Lupo-class frigate

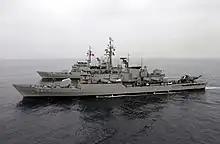
Peruvian "Carvajal"-class frigates, and .

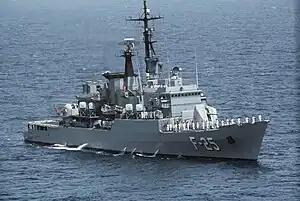
A starboard bow view of ARV "General Salom" prior to her upgrade

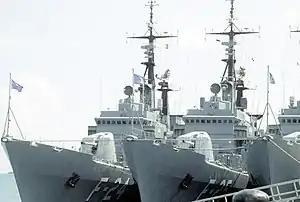
ARV "General Soublette" (F-24) and "ARV General Salóm" (F-25) docked alongside in port

Venezuela ordered six "Lupo"-class frigates from CNR in 1975 as a replacement for older warships. These units were commissioned between 1980 and 1982. In general terms, their appearance and equipment is similar to those built for Peru, except for some differences in electronics and missiles. The first two ships, (F-21) and (F-22) were upgraded by Ingalls Shipbuilding over a four years period (1998–2002). Modifications of these two ships included: